Brandenburg–Prussia

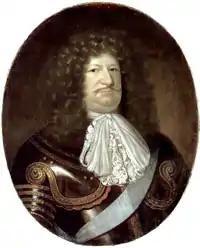
Frederick William, "Great Elector" of Brandenburg–Prussia

Frederick William took over Brandenburg–Prussia in times of a political, economical and demographic crisis caused by the war. Upon his succession, the new elector retired the Brandenburgian army, but had an army raised again in 1643/44. Whether or not Frederick William concluded a truce and neutrality agreement with Sweden is disputed: while a relevant 1641 document exists, it was never ratified and has repeatedly been described as a falsification. However, it is not disputed that he established the growth of Brandenburg–Prussia.